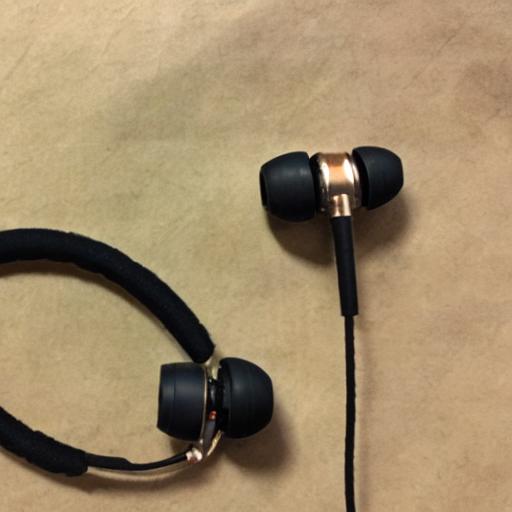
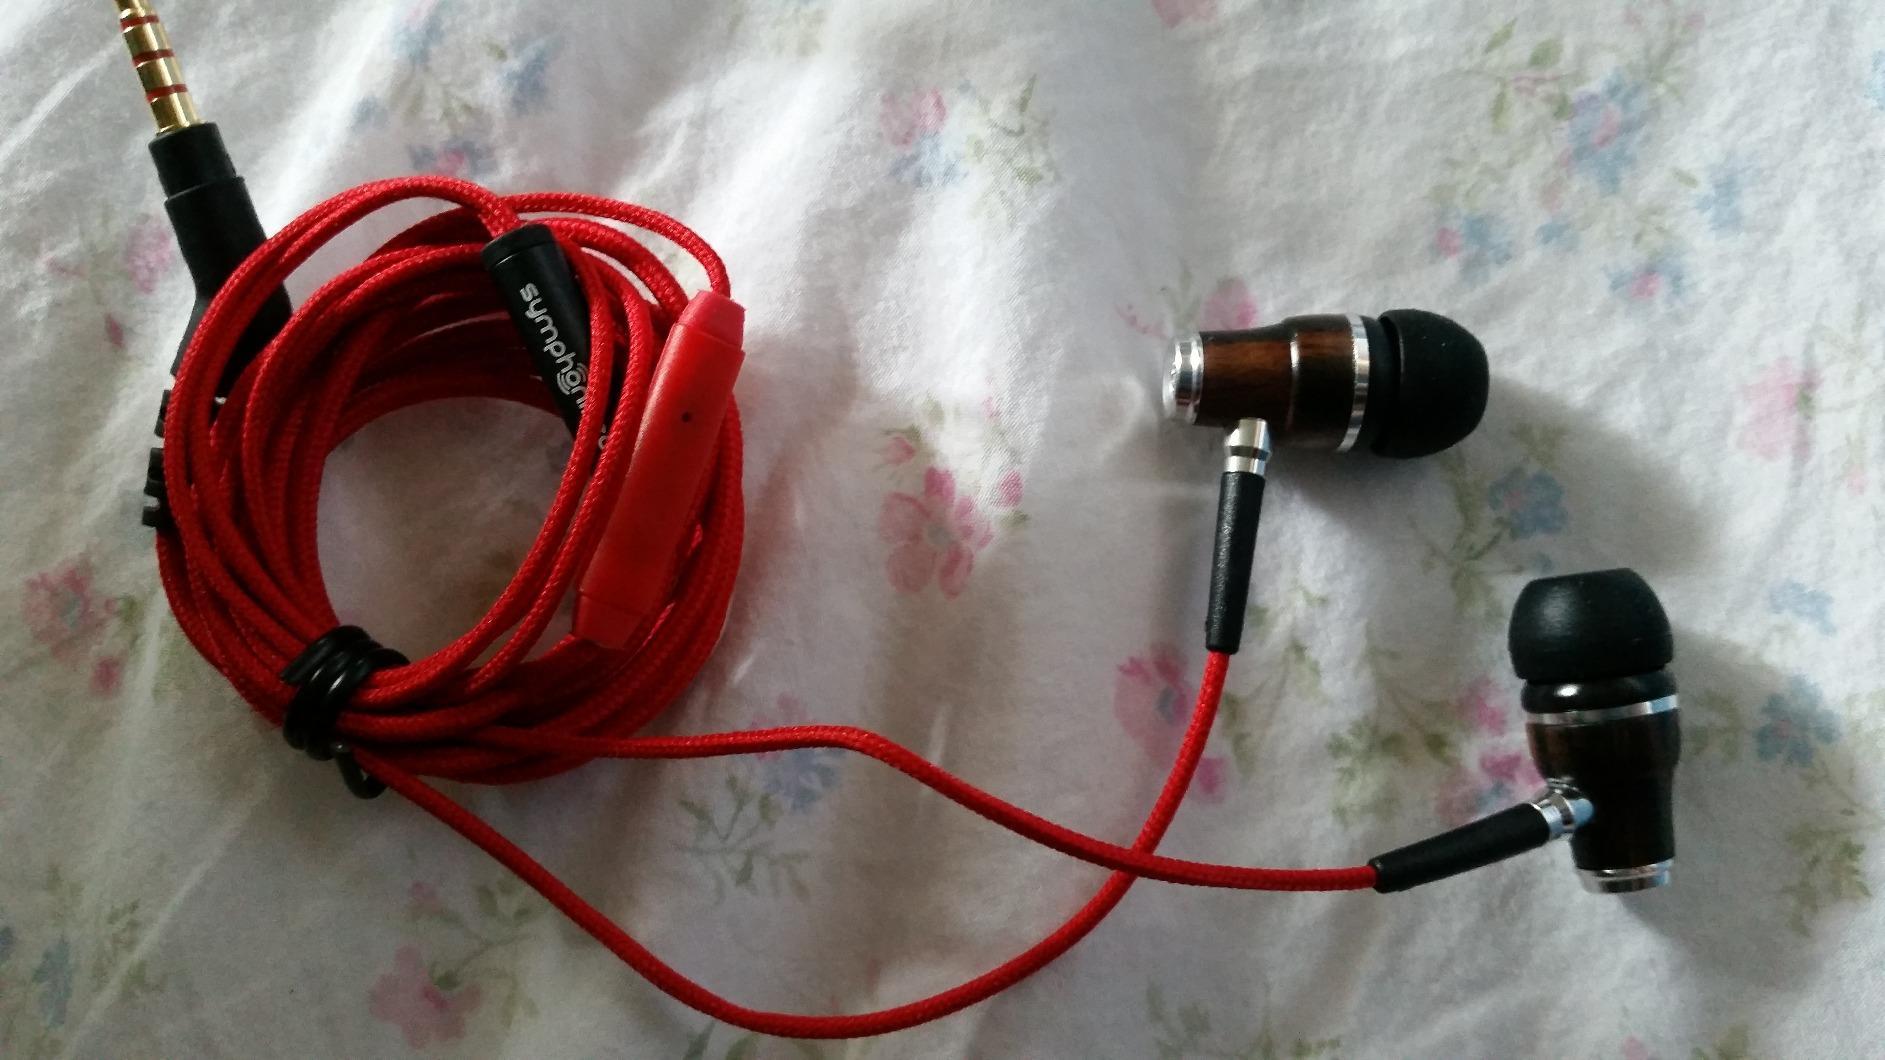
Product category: headphones
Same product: no